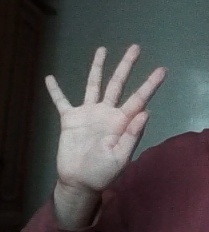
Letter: sheen